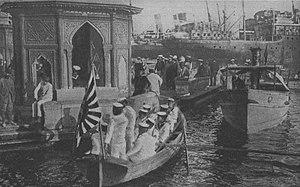
arrivée d'un contre torpilleur japonais en rade de Salonique.
Le Japon durant la Première Guerre mondiale fit partie de la Triple-Entente et joua un rôle important sur les routes de ravitaillement du Pacifique sud et de l'océan Indien contre les forces allemandes et en particulier de la marine du Kaiser. Le Japon profita de l'occasion pour étendre sa sphère d'influence en Chine et pour revendiquer un rôle géopolitique lors de la fin du conflit.